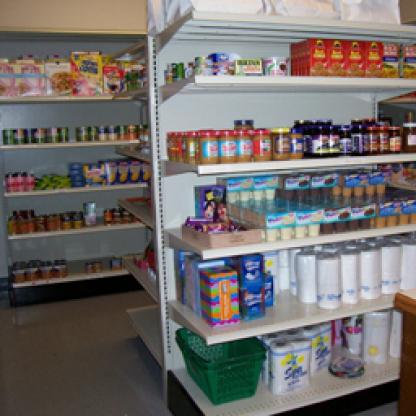
Scene: Indoor